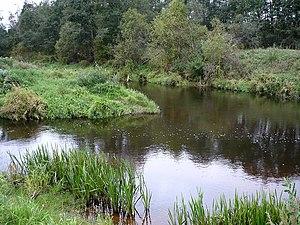
La Tirza est une rivière dans la région de Vidzeme en Lettonie, l'affluent droit de la Gauja. Sa longueur est de 80 km, la superficie du bassin 736,1 km².